ASD Puteolana 1902

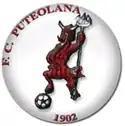
Former Puteolana badge

To carry on the legacy of the city's historic club, Fiore, Corvo, Morelli, and Cesarano refounded it as "Comprensorio Puteolano"' in 1992. The club started the 1992–93 season in the Promozione Campania. After one season, the club was promoted up to Eccellenza and straight back into Serie D.